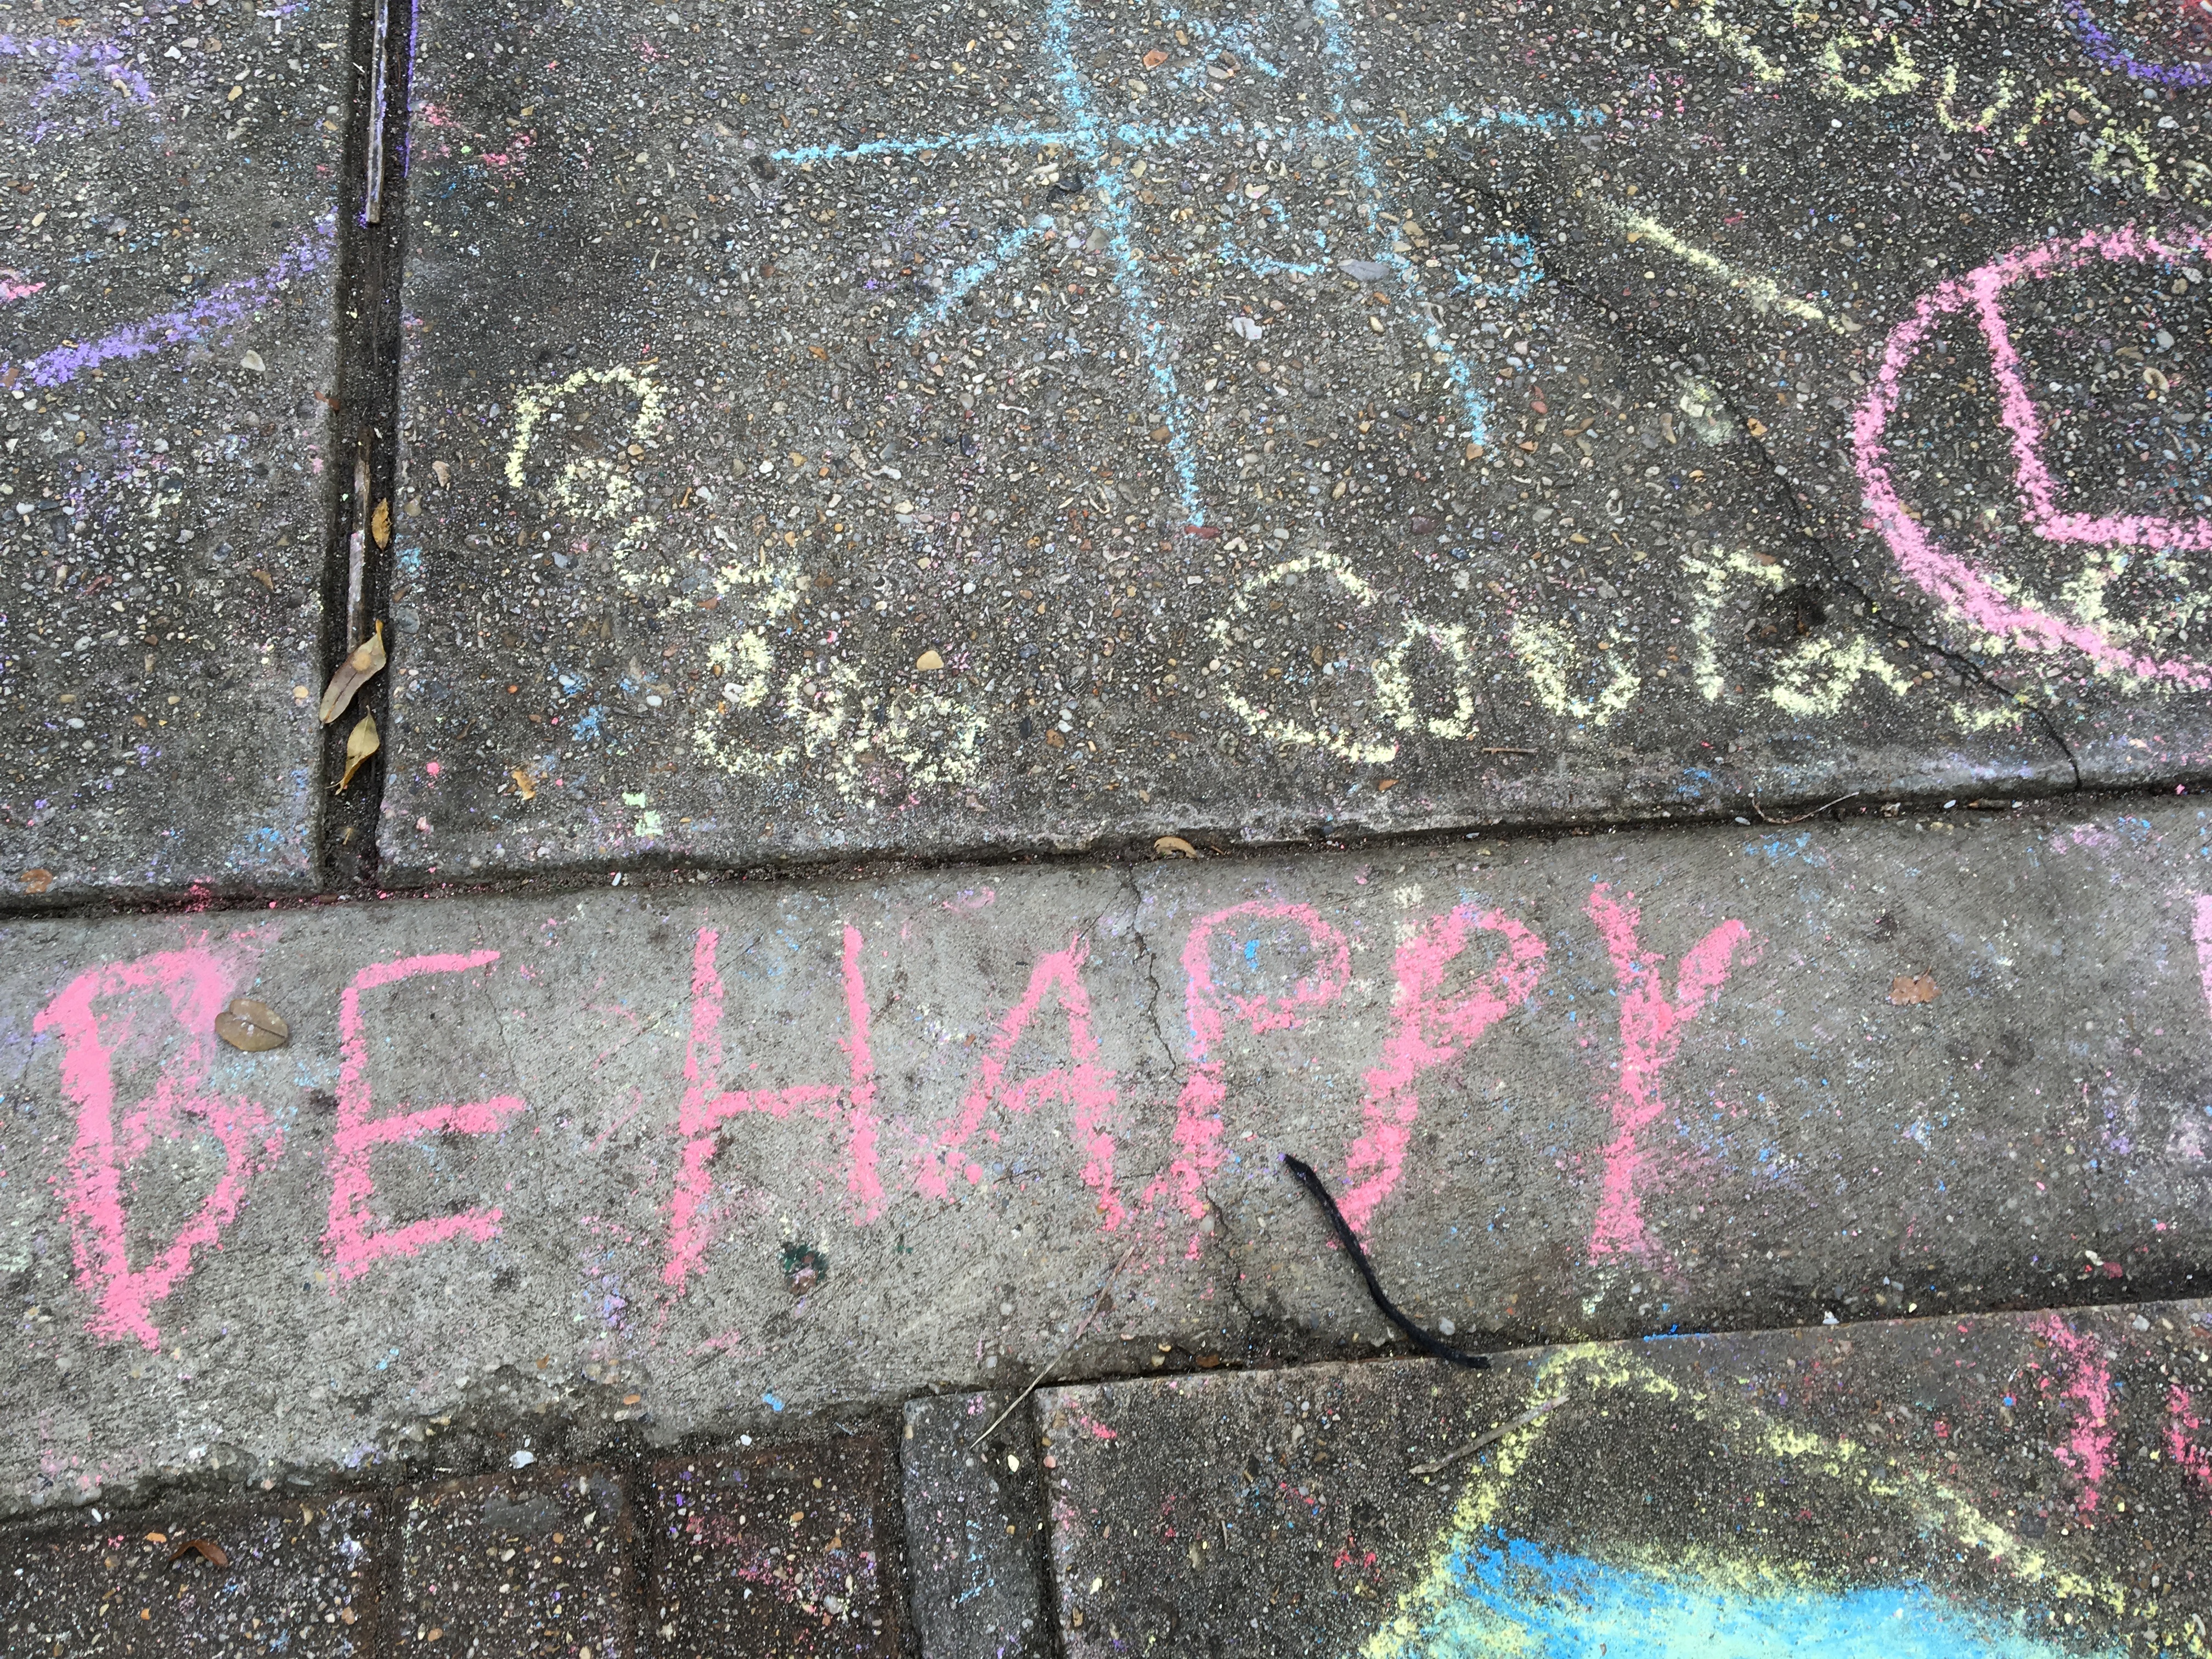
sidewalk, number, wall, asphalt, graffiti, lane, art, drawing, chalk, happy, courage, playground, handwriting, words, positive, road surface, handwritten